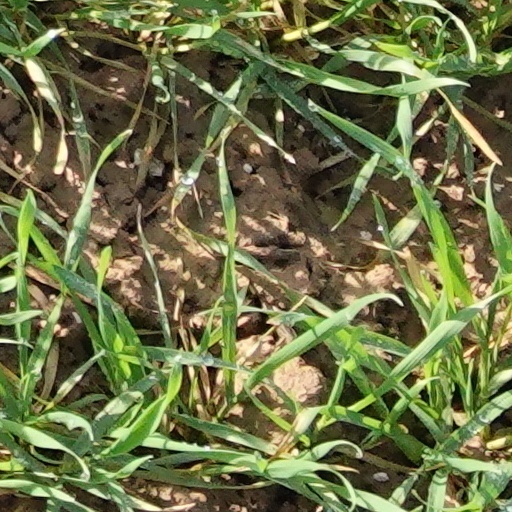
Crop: wheat